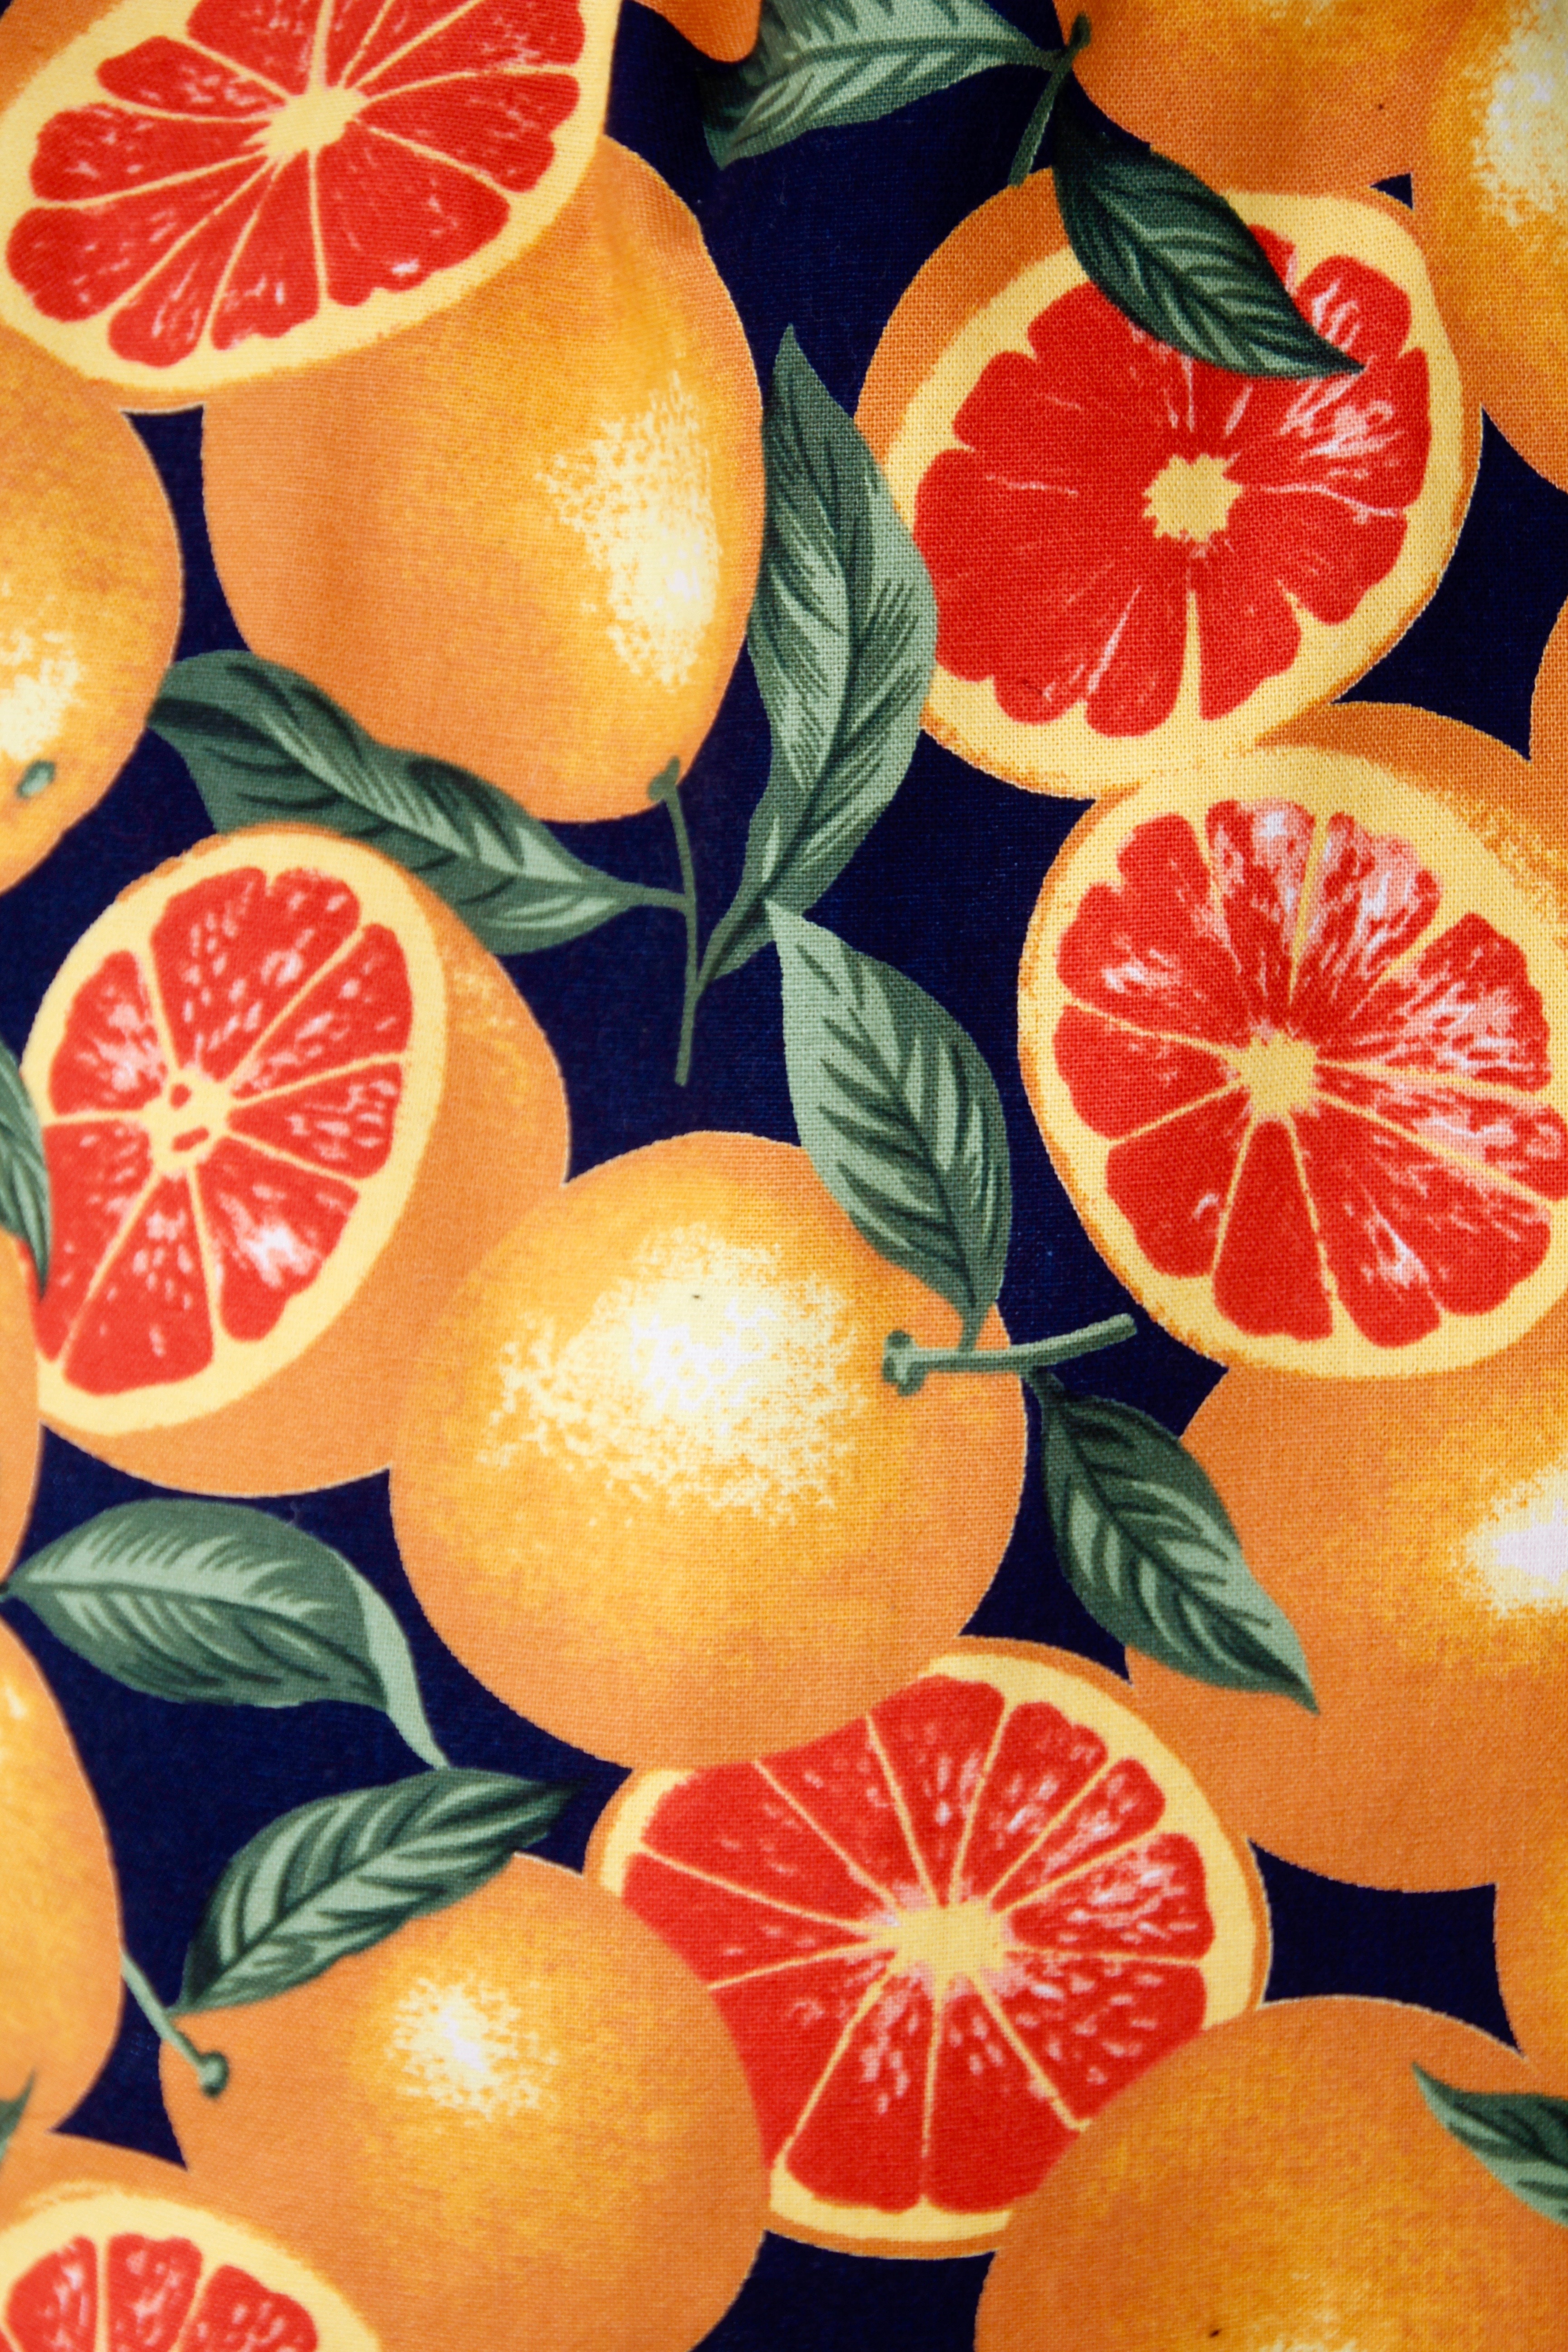
plant, fruit, orange, food, produce, grapefruit, blood orange, textile, fruits, tangerine, mandarin, clementine, frisch, citrus, citrus fruits, flowering plant, citrus fruit, bitter orange, mandarin orange, land plant, tangelo, orange shrub, valencia orange